William Roderick Ross

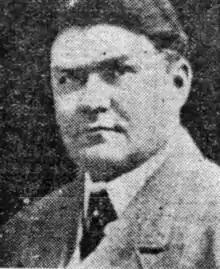

William Roderick Ross (March 29, 1869 – February 4, 1928) was a lawyer and political figure in British Columbia. He represented Fernie from 1903 to 1916 and Fort George from 1916 to 1920 in the Legislative Assembly of British Columbia as a Conservative.